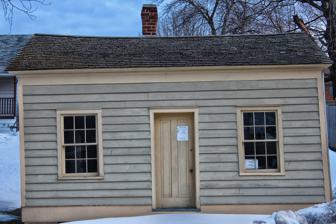
Building: Dodge Mining Camp Cabin
Country: United States of America
Year built: 1827
Historic house in Wisconsin, United States United States historic place Dodge Mining Camp Cabin U.S. National Register of Historic Places Dodge Mining Camp Cabin Location 205 E. Fountain St., Dodgeville, Wisconsin Coordinates 42°57′32″N 90°07′44″W / 42.95889°N 90.12889°W / 42.95889; -90.12889 ( Dodge Mining Camp Cabin ) Area less than one acre Built 1827 ( 1827 ) NRHP reference No. 05000952 Added to NRHP September 1, 2005 The Dodge Mining Camp Cabin is located in Dodgeville, Wisconsin . History The cabin was built by Henry Dodge . Dodge was a noted military officer who would later become Governor of the Wisconsin Territory and a member of the United States House of Representatives and the United States Senate . Believed to be the oldest building in Iowa County, Wisconsin , the cabin was previously located down the road at 217 East Fountain Street before being moved to its current location. Currently, it serves as a museum. It was added to the State and the National Register of Historic Places in 2005. See also List of the oldest buildings in Wisconsin References